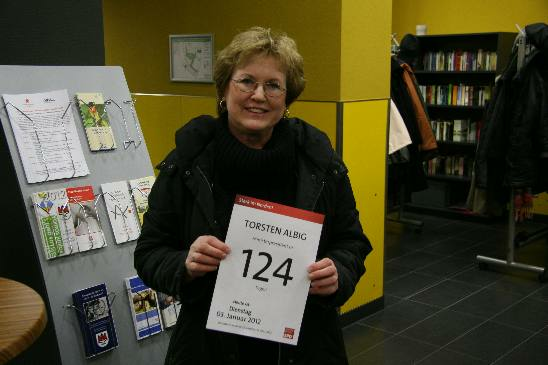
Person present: Yes